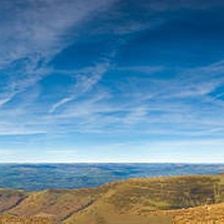
Cloud type: Cirrus